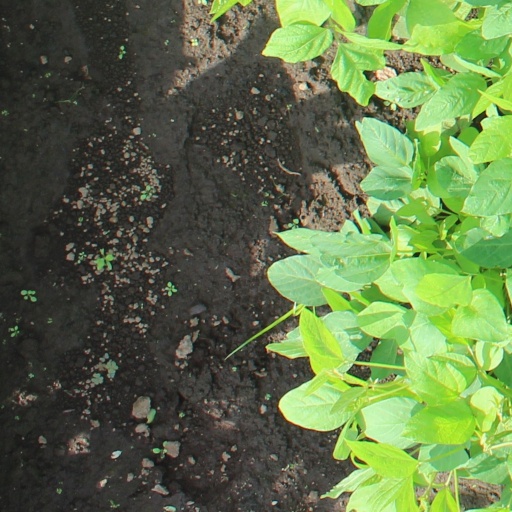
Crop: soybean